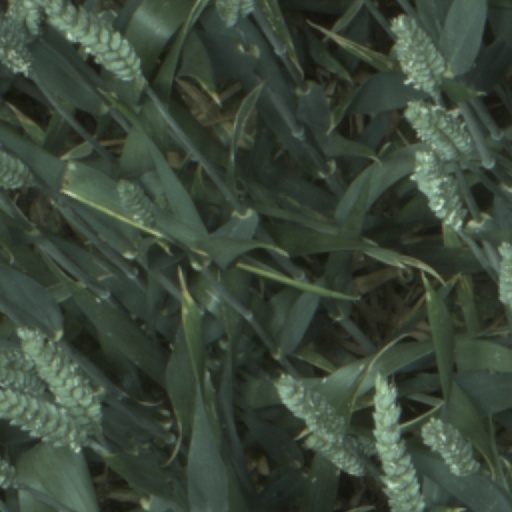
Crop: wheat